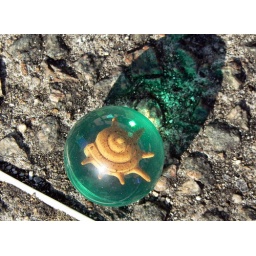
Caught in a green ball